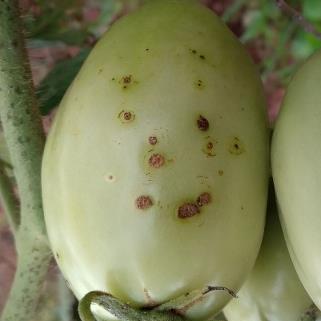
Crop: Tomato
Condition: alternaria-d